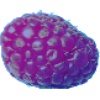
Label: Raspberry 1